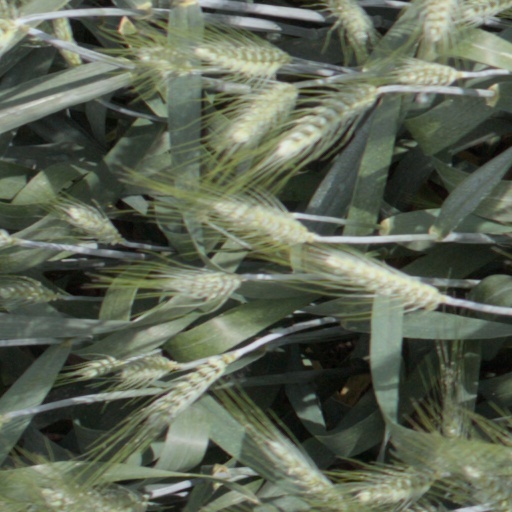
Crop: wheat